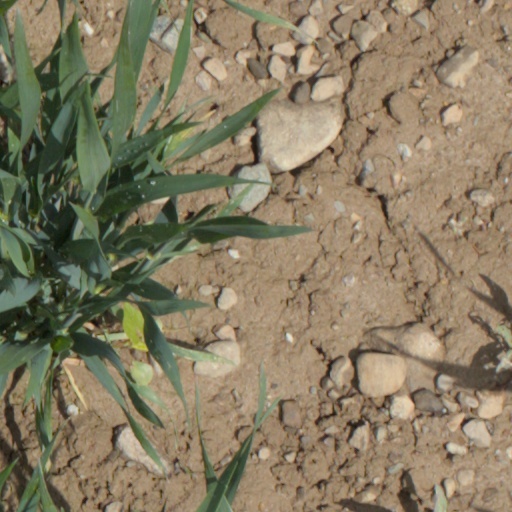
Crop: wheat